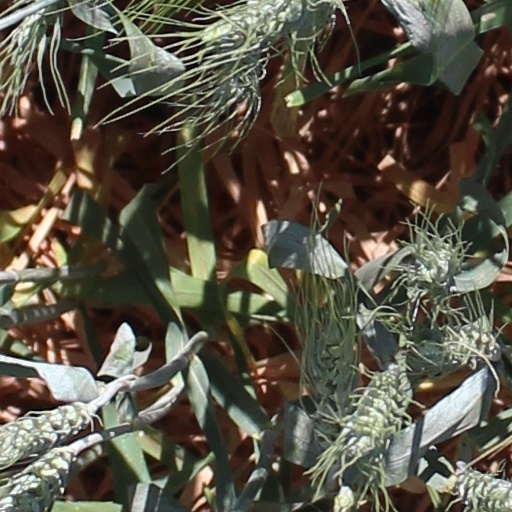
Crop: wheat